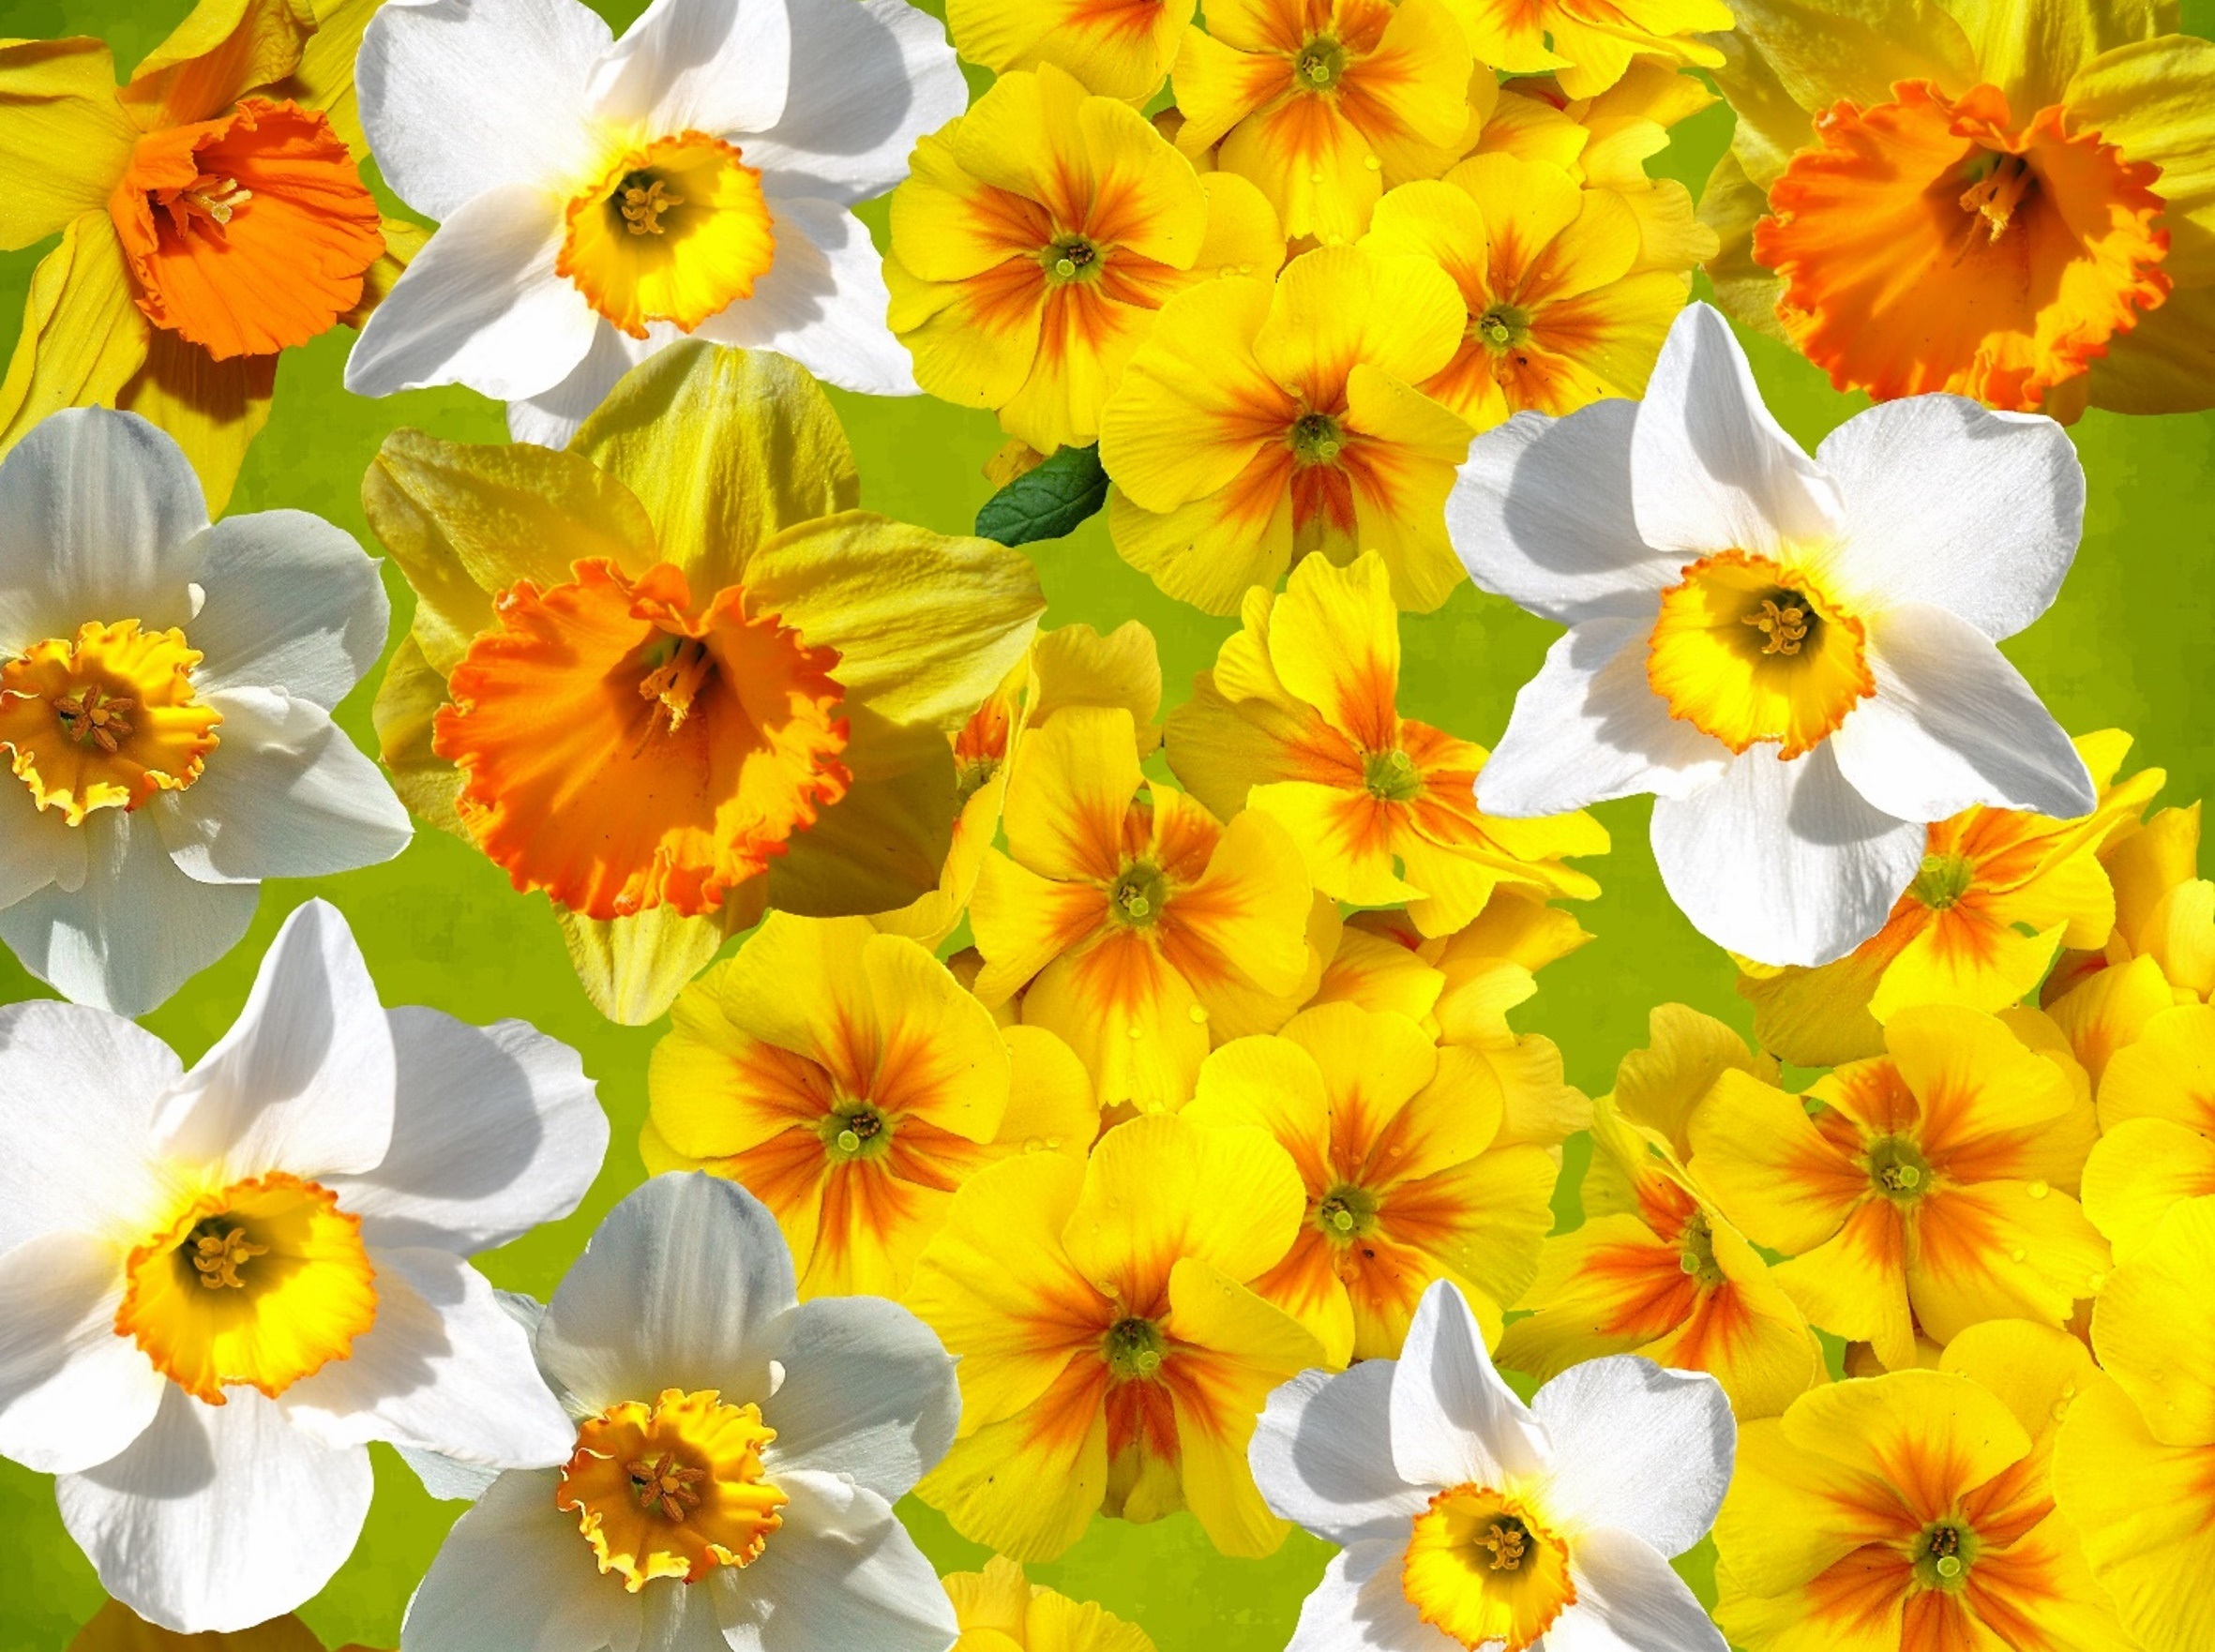
nature, blossom, plant, flower, petal, bloom, spring, herb, yellow, garden, flora, wildflower, bright, daffodils, graphic, narcissus, easter, yellow flowers, flowering plant, daisy family, happy easter, narcissus pseudonarcissus, easter greeting, osterglocken, annual plant, land plant